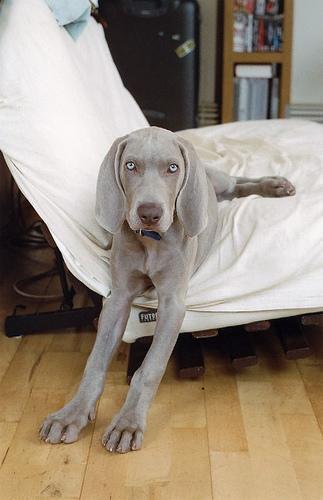
Weimaraner